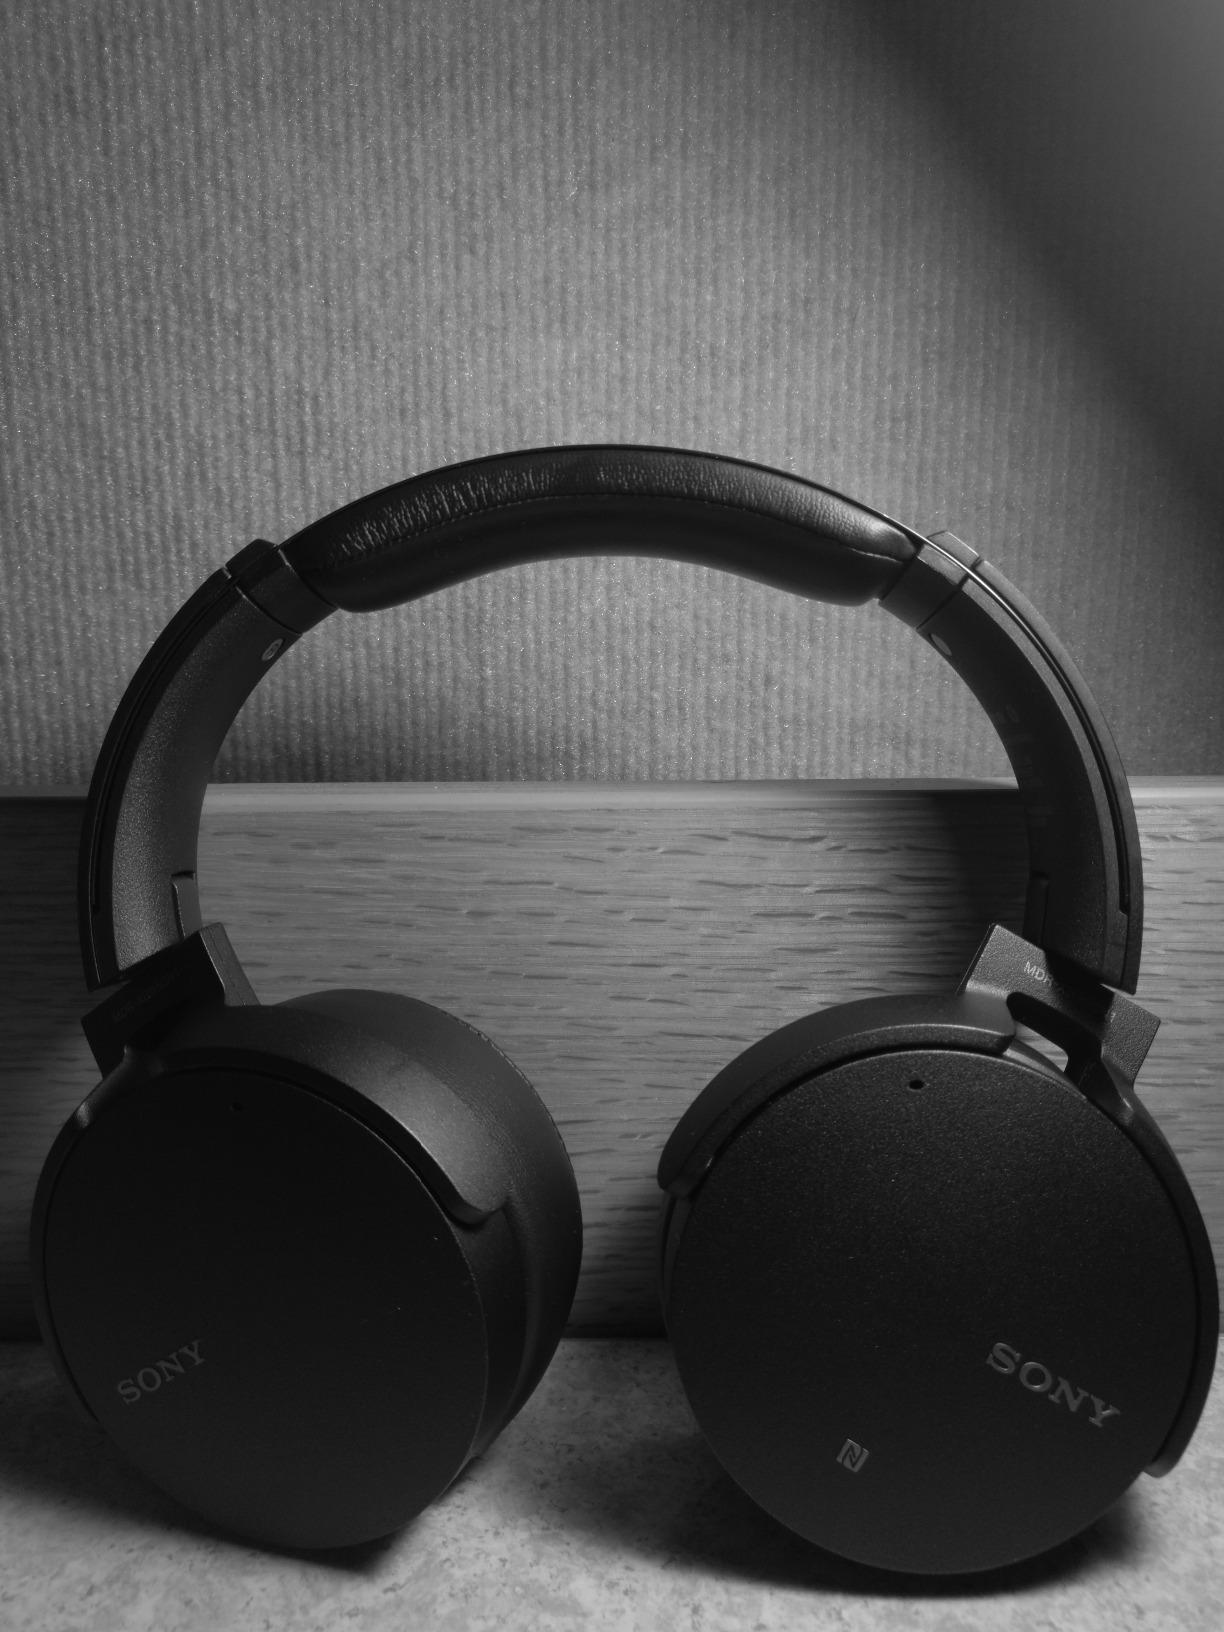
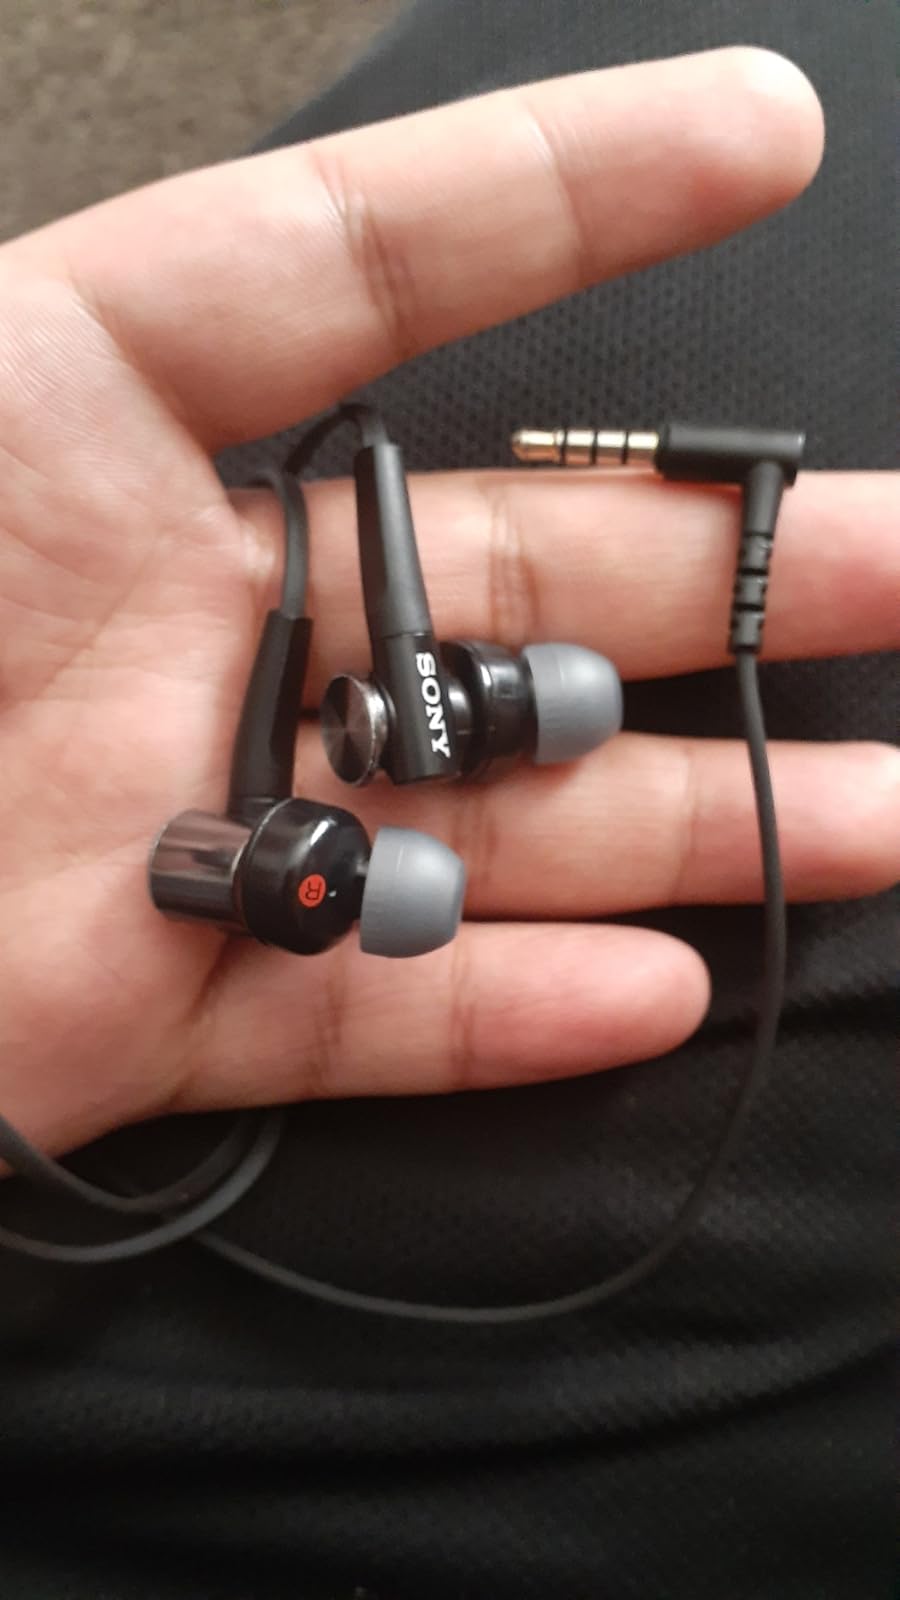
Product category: headphones
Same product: no